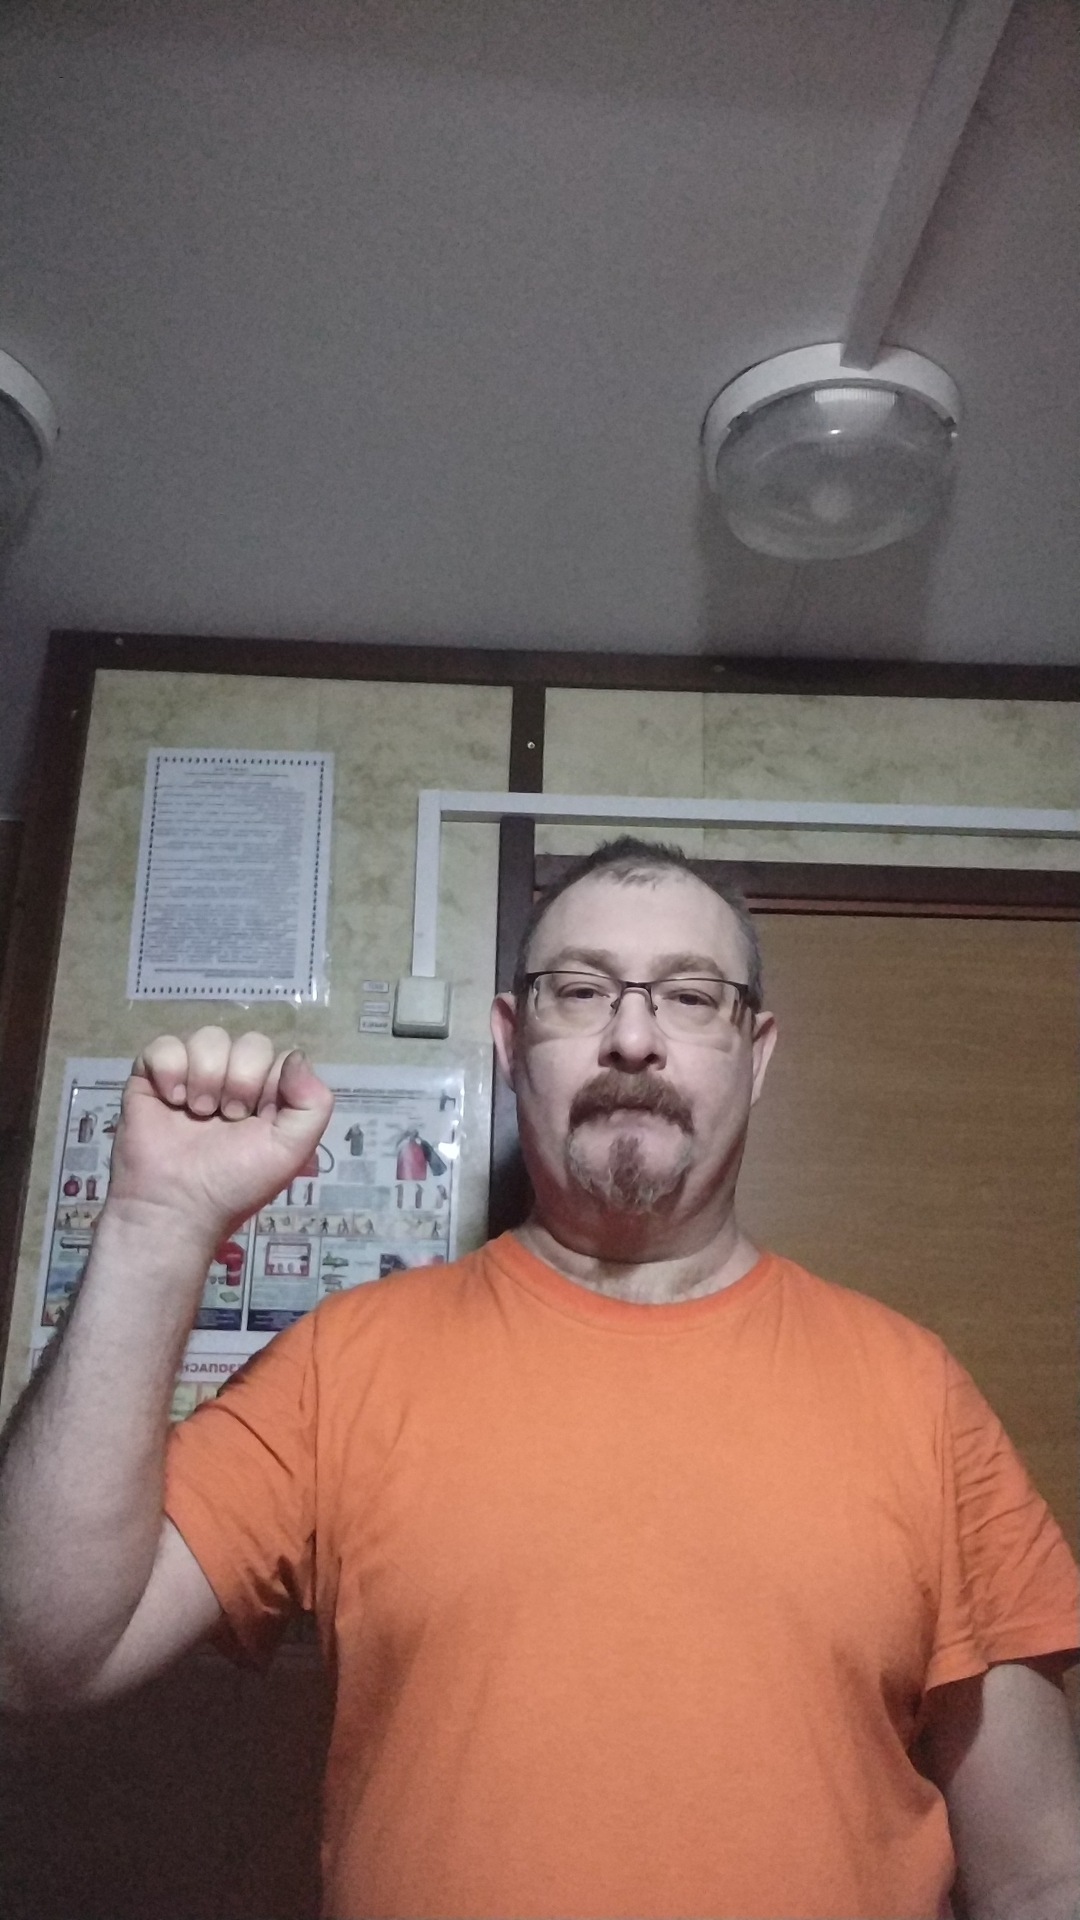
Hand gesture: fist